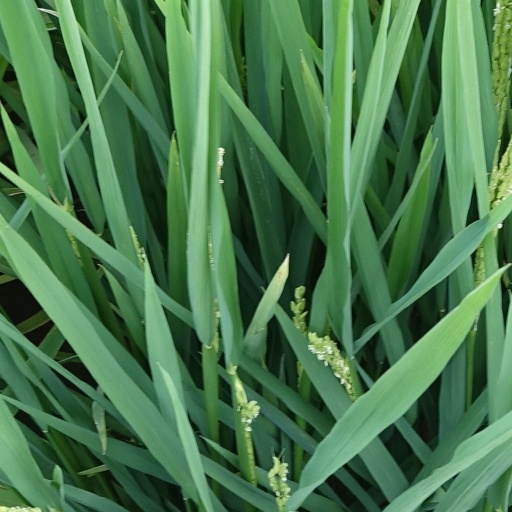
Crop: rice